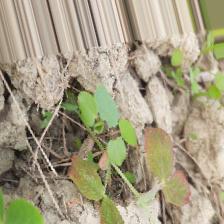
Label: Lentil Rust